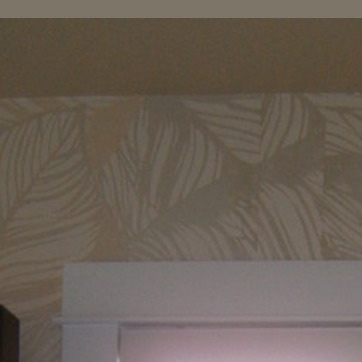
Material: wallpaper